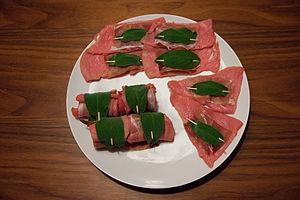
Saltimbocca de veau, crues
Le saltimbocca, littéralement « saute en bouche », est un mets italien. Il est aussi populaire dans le sud de la Suisse, en Espagne et en Grèce.